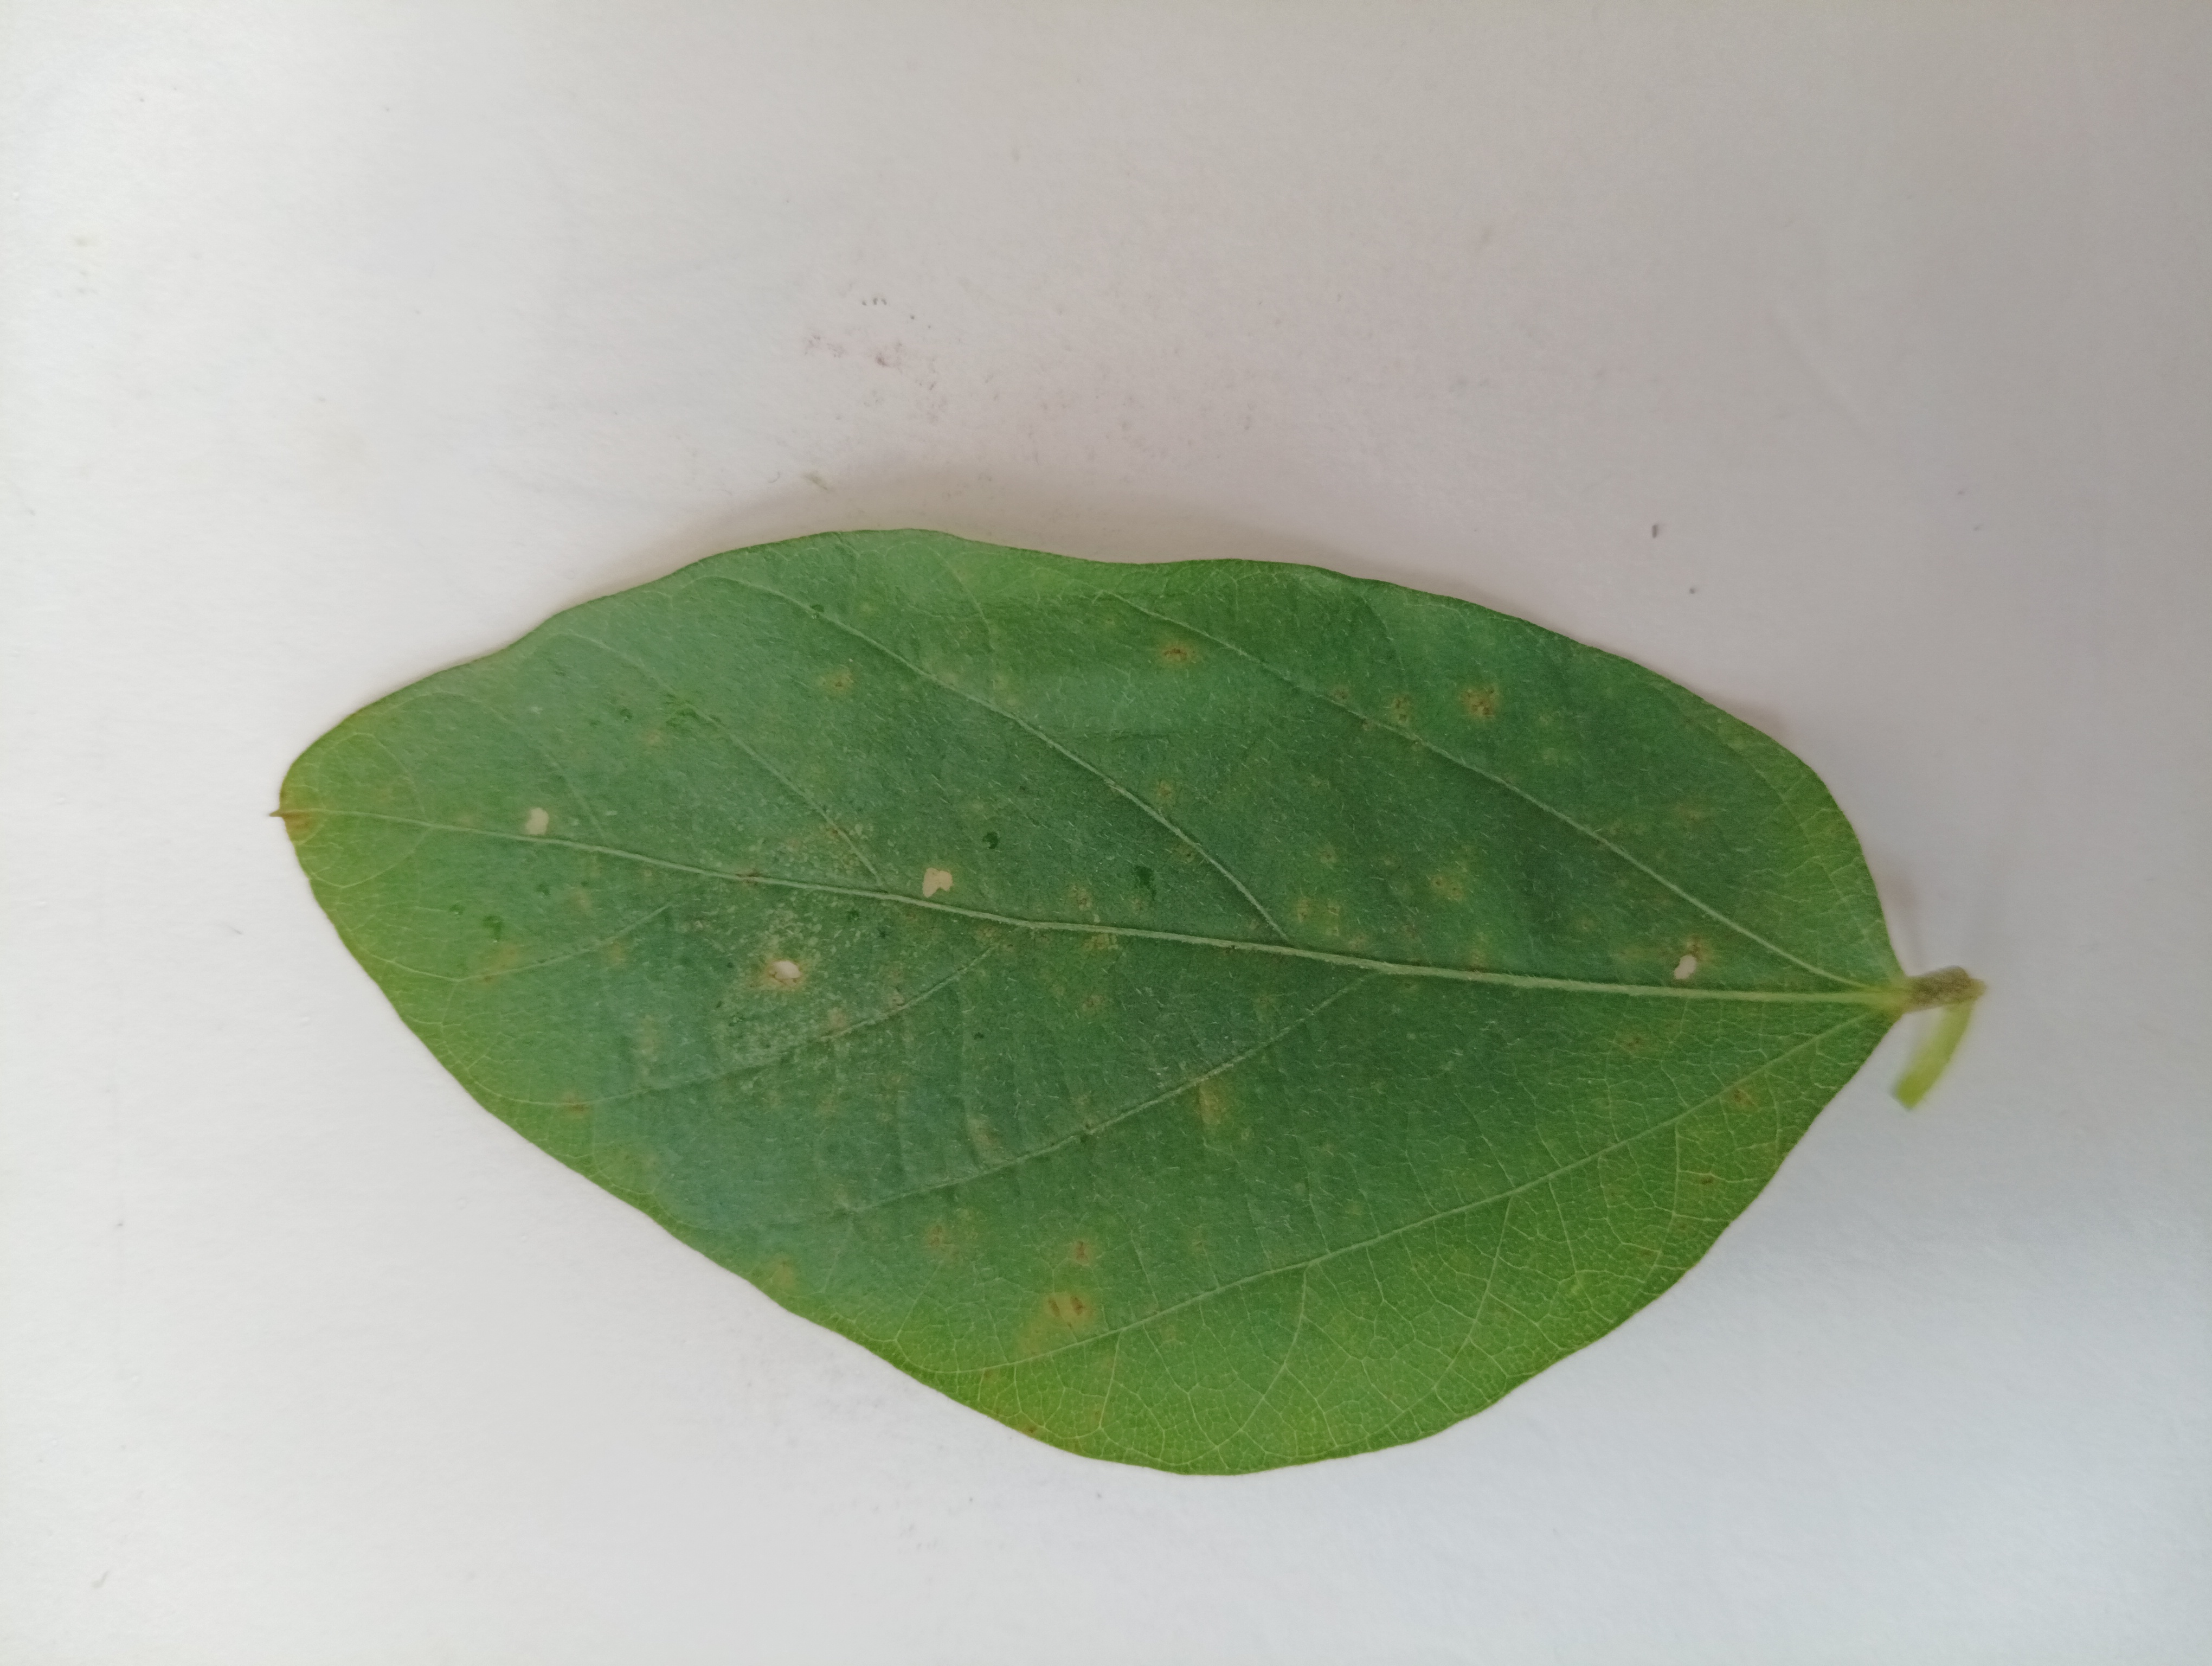
Label: Healthy